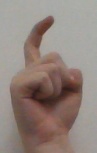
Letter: ra